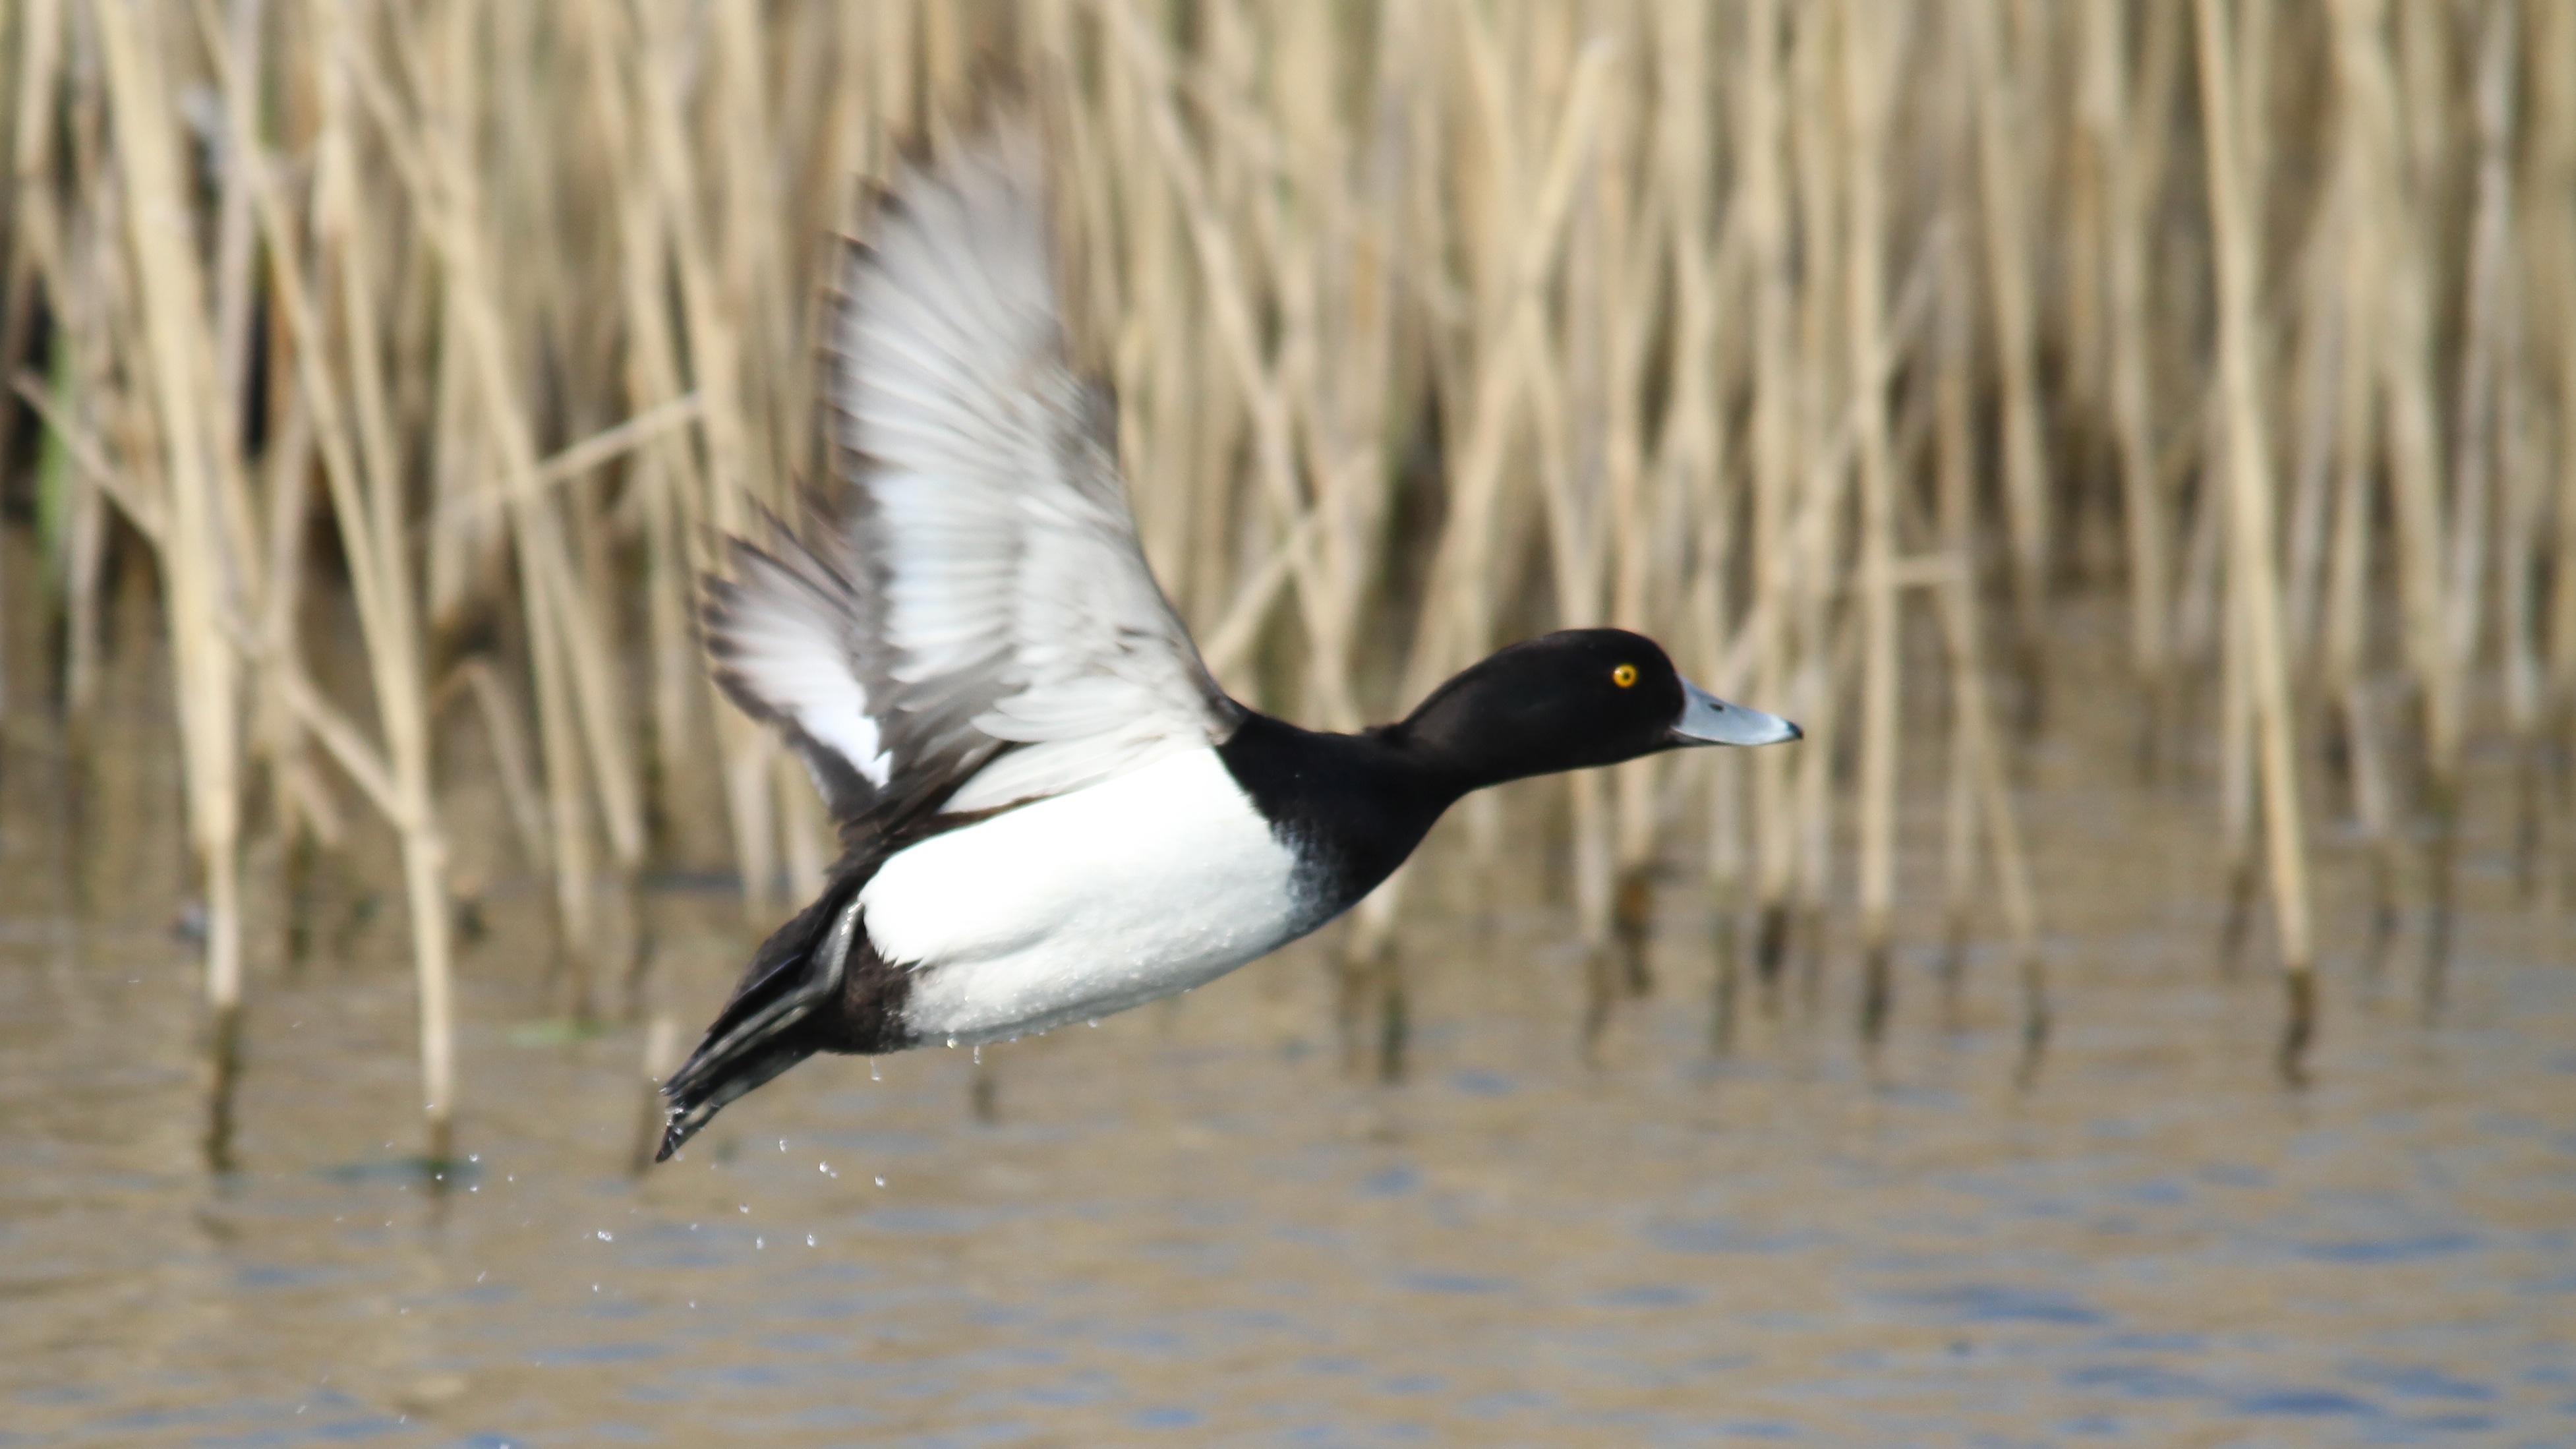
nature, bird, wing, pond, wildlife, beak, fauna, duck, feathers, goose, vertebrate, waterfowl, waterbird, water bird, mallard, canard, shorebird, ducks geese and swans, seaduck, tufted duck